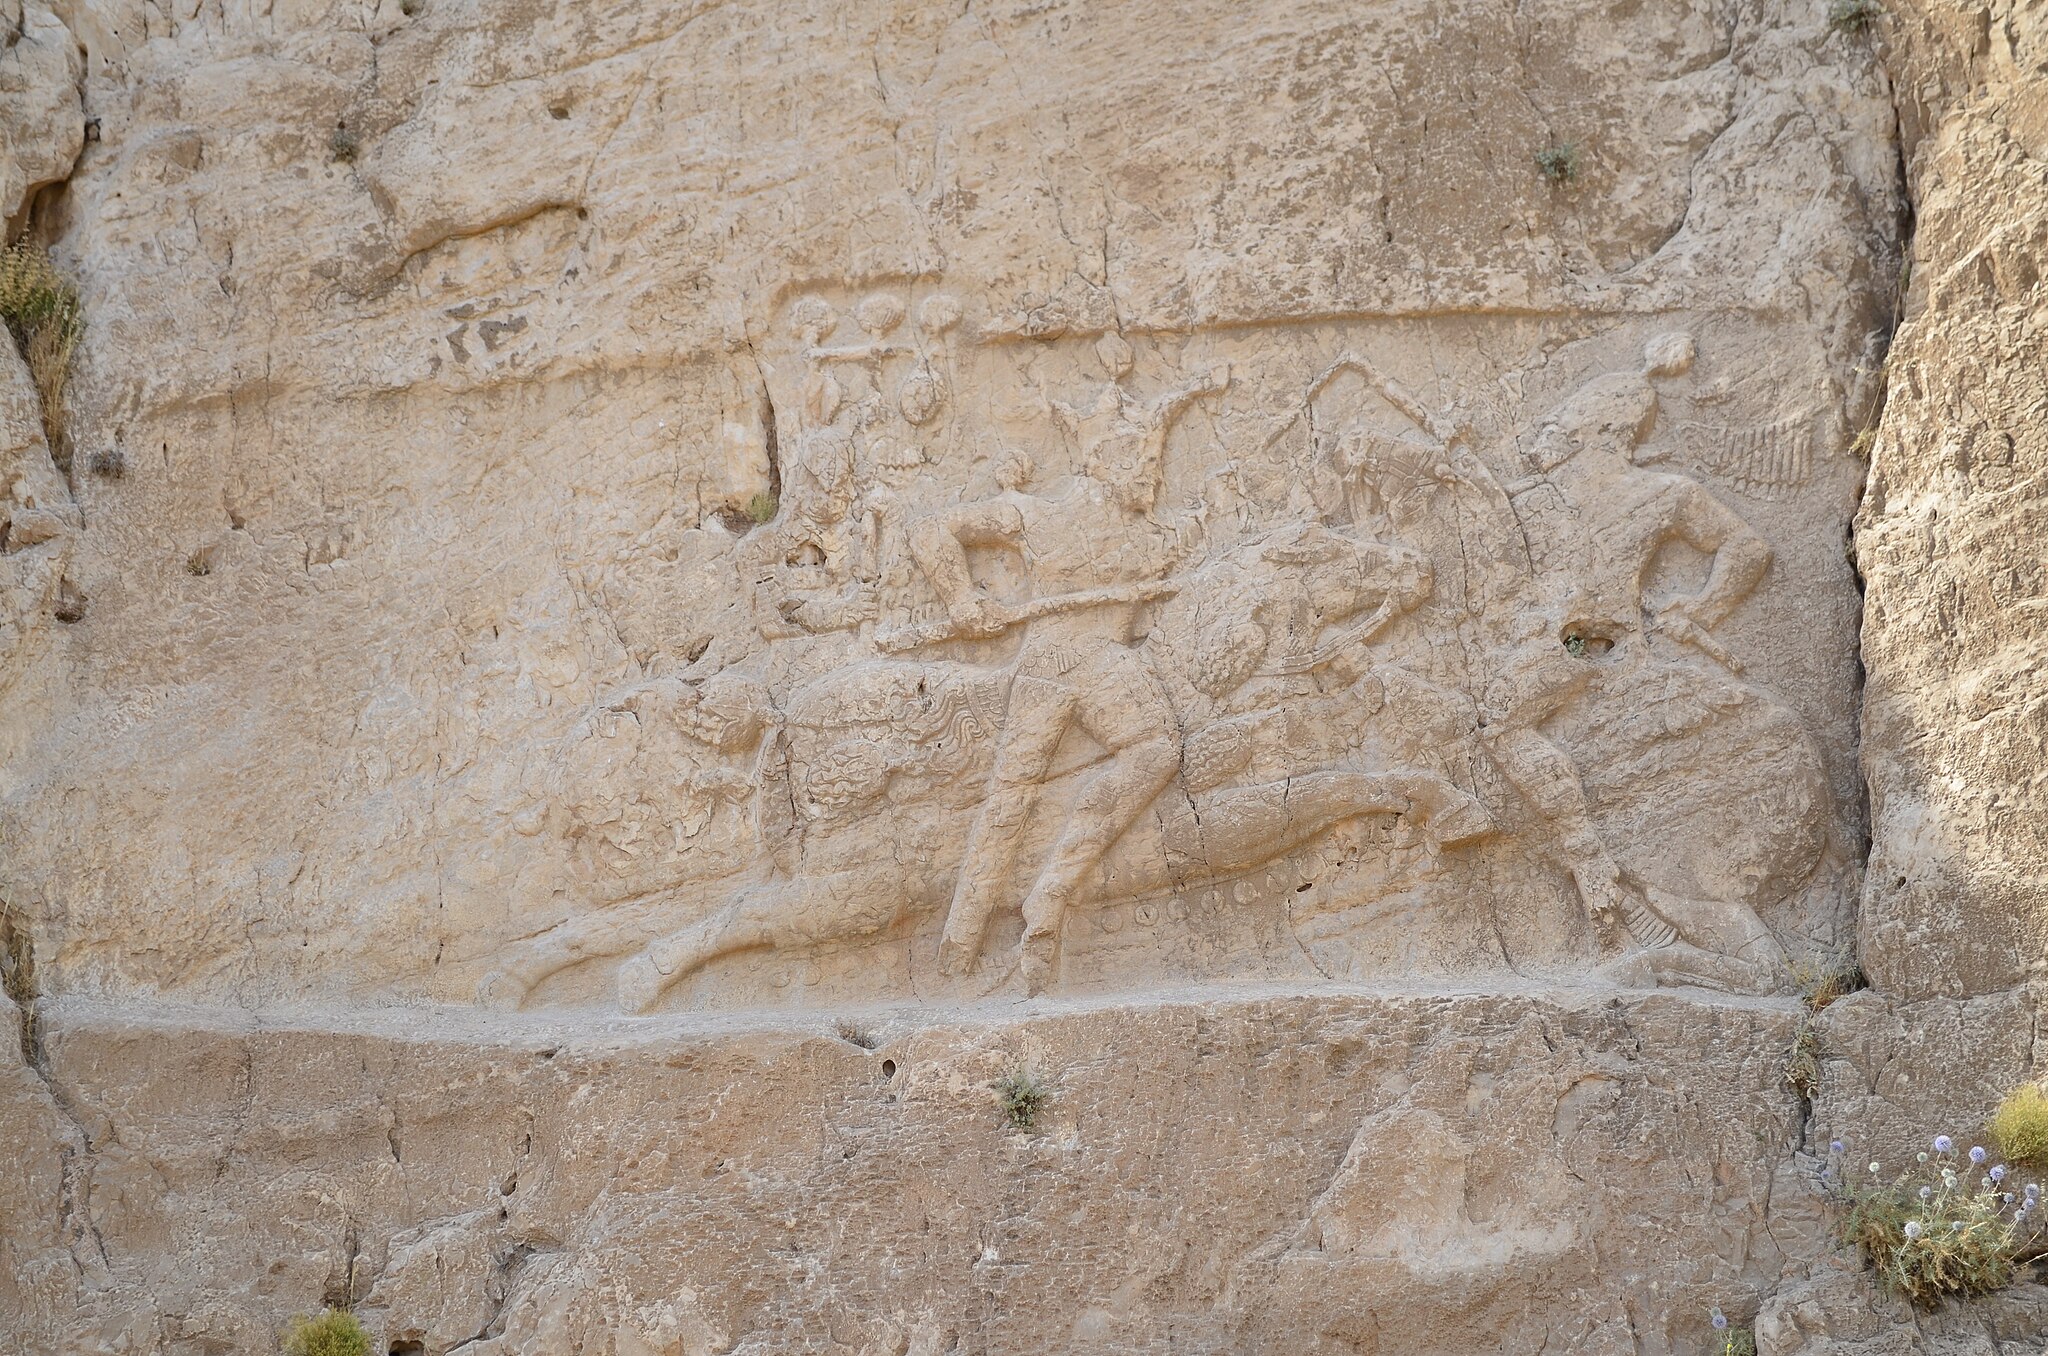
Title: Naqshe Rostam Darafsh Ordibehesht 93 (20)
Description: Naqsh-e Rustam
Date: 2014-05-05 16:38:42
Categories: GFDL, Taken with Nikon D5100, License migration redundant, Relief of equestrian combat of Shapur II, Self-published work, Photos by Darafsh Kaviyani